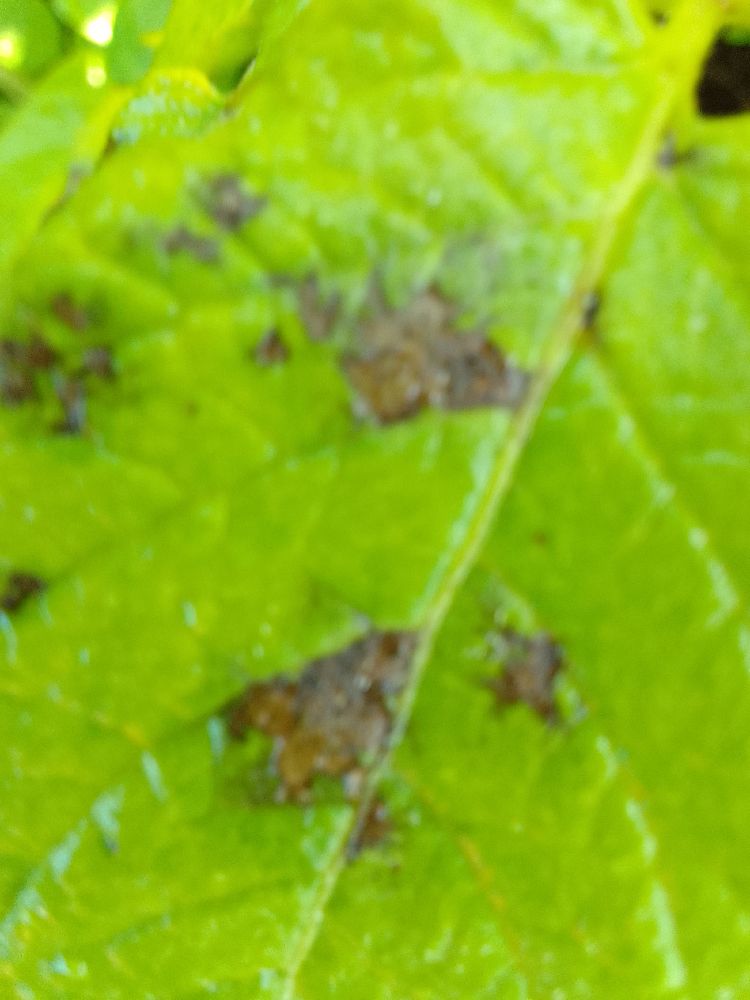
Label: Early blight